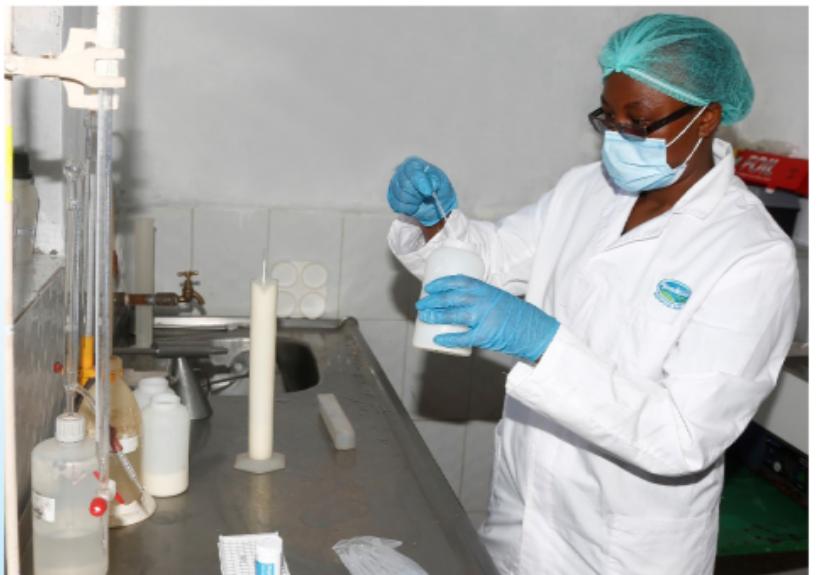
Mtaalam wa maabara amevalia koti cheupe, barakoa na glavu. Anashika chupa nyeupe na kifaa akifanya kazi ya kupima sampuli kwenye meza ya chuma. Vifaa vingine vya maabara vimepangwa karibu nayo.